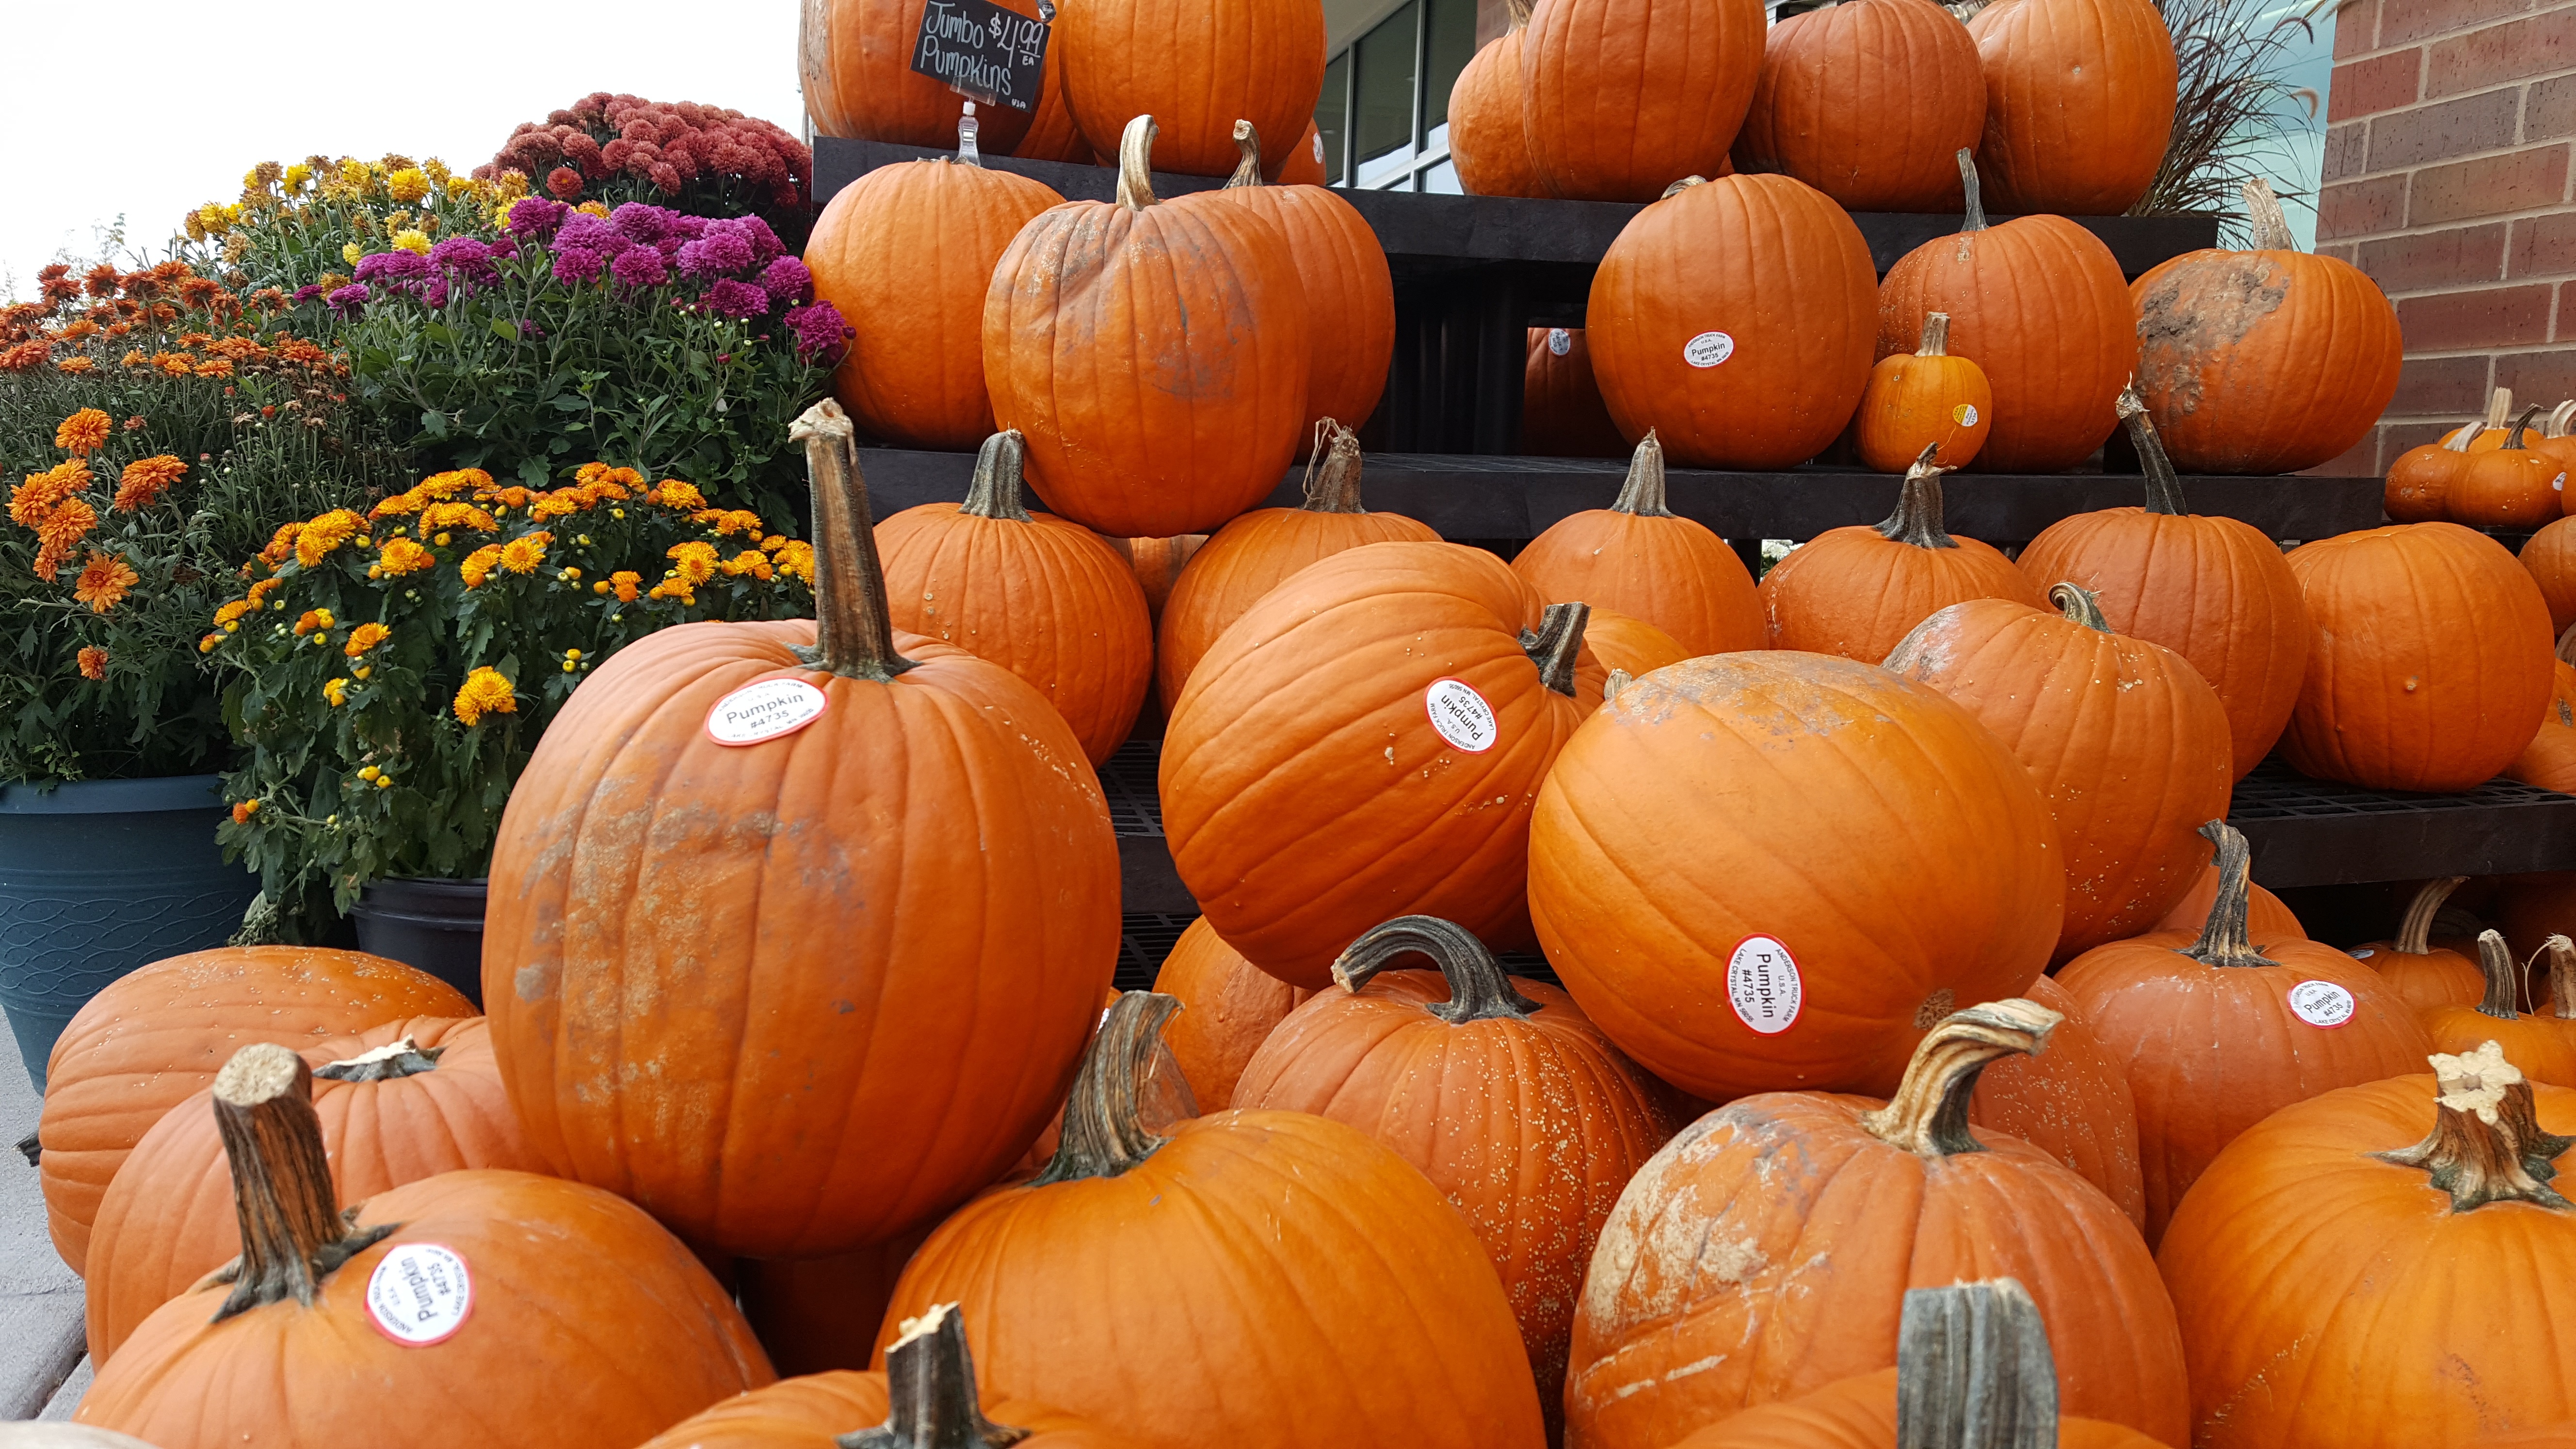
produce, autumn, pumpkin, calabaza, winter squash